Westbourne Terrace Road

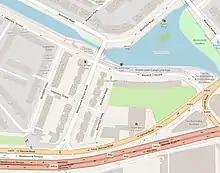
Westbourne Terrace Road map (centre, vertical)

Westbourne Terrace Road runs between Blomfield Road in the north and Westbourne Bridge in the south. The north part of the road is a bridge over the Paddington branch of the Grand Union Canal in Little Venice known as Westbourne Terrace Road bridge. It is crossed by Delamere Terrace and Warwick Crescent in the north and joined by Blomfield Mews on its east side.